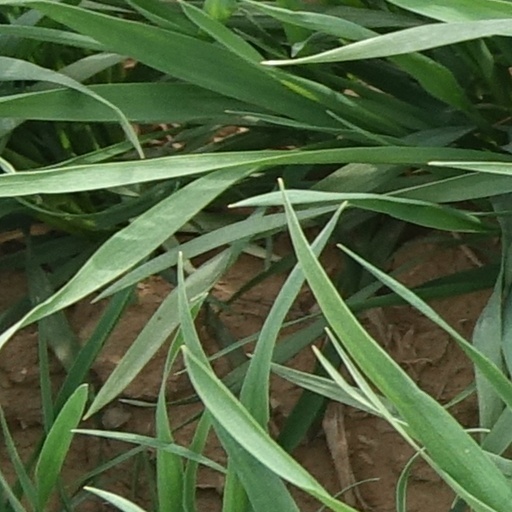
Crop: wheat